Cephalopone

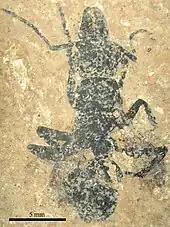
"C. potens"

"C. grandis" is known from a single fossil, consisting of a winged gyne preserved with the top of the body showing in the fossil. The body has an approximate length of with a squared off head that has slightly bulged back margin with rounded corners on each side. The clypeus has a slight downward cure along its front edge and bears a pair of protrusions on the lateral edges. The antennae have segments that range from 1.2 to 2 times as long as they are wide, with a scape is slightly extending past the back edge of the head. The large mandibles are about 87% of the head length and each one has ten teeth. The two teeth at the ends of the mandibles are both large, while the remaining teeth alternate between large and small.